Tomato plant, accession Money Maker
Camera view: bottom (45 deg); turntable rotation: 300 degrees
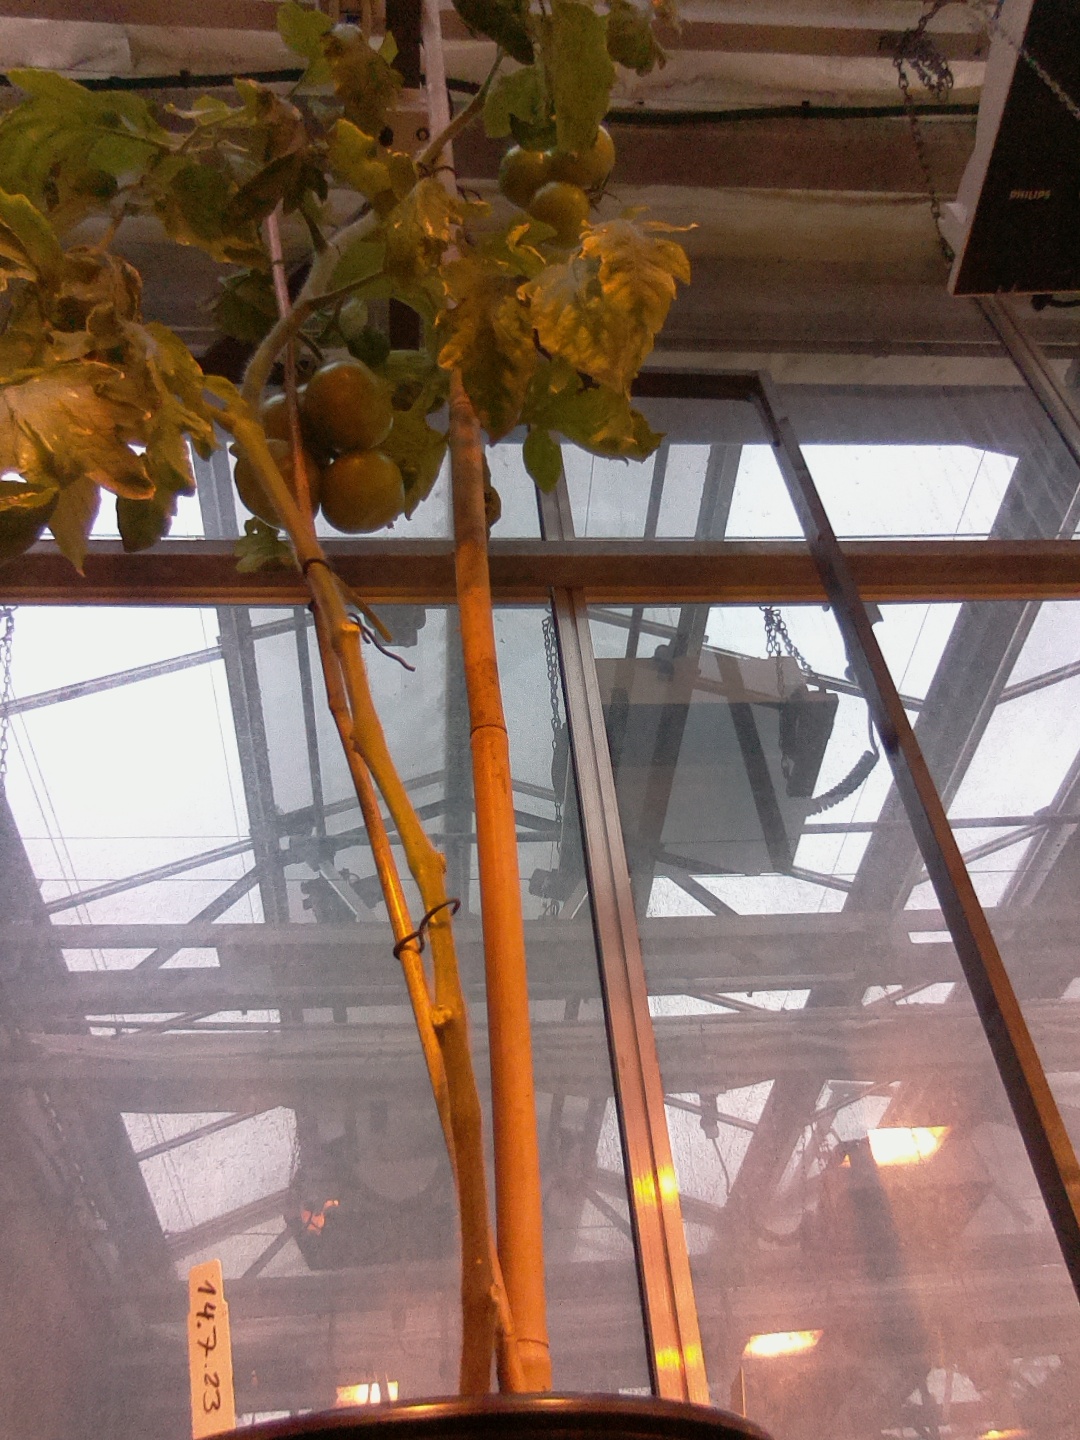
BBCH growth stage 80: fruits start showing typical ripe color (orange -> red)